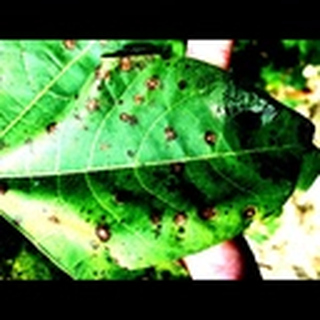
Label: cotton_target_spot